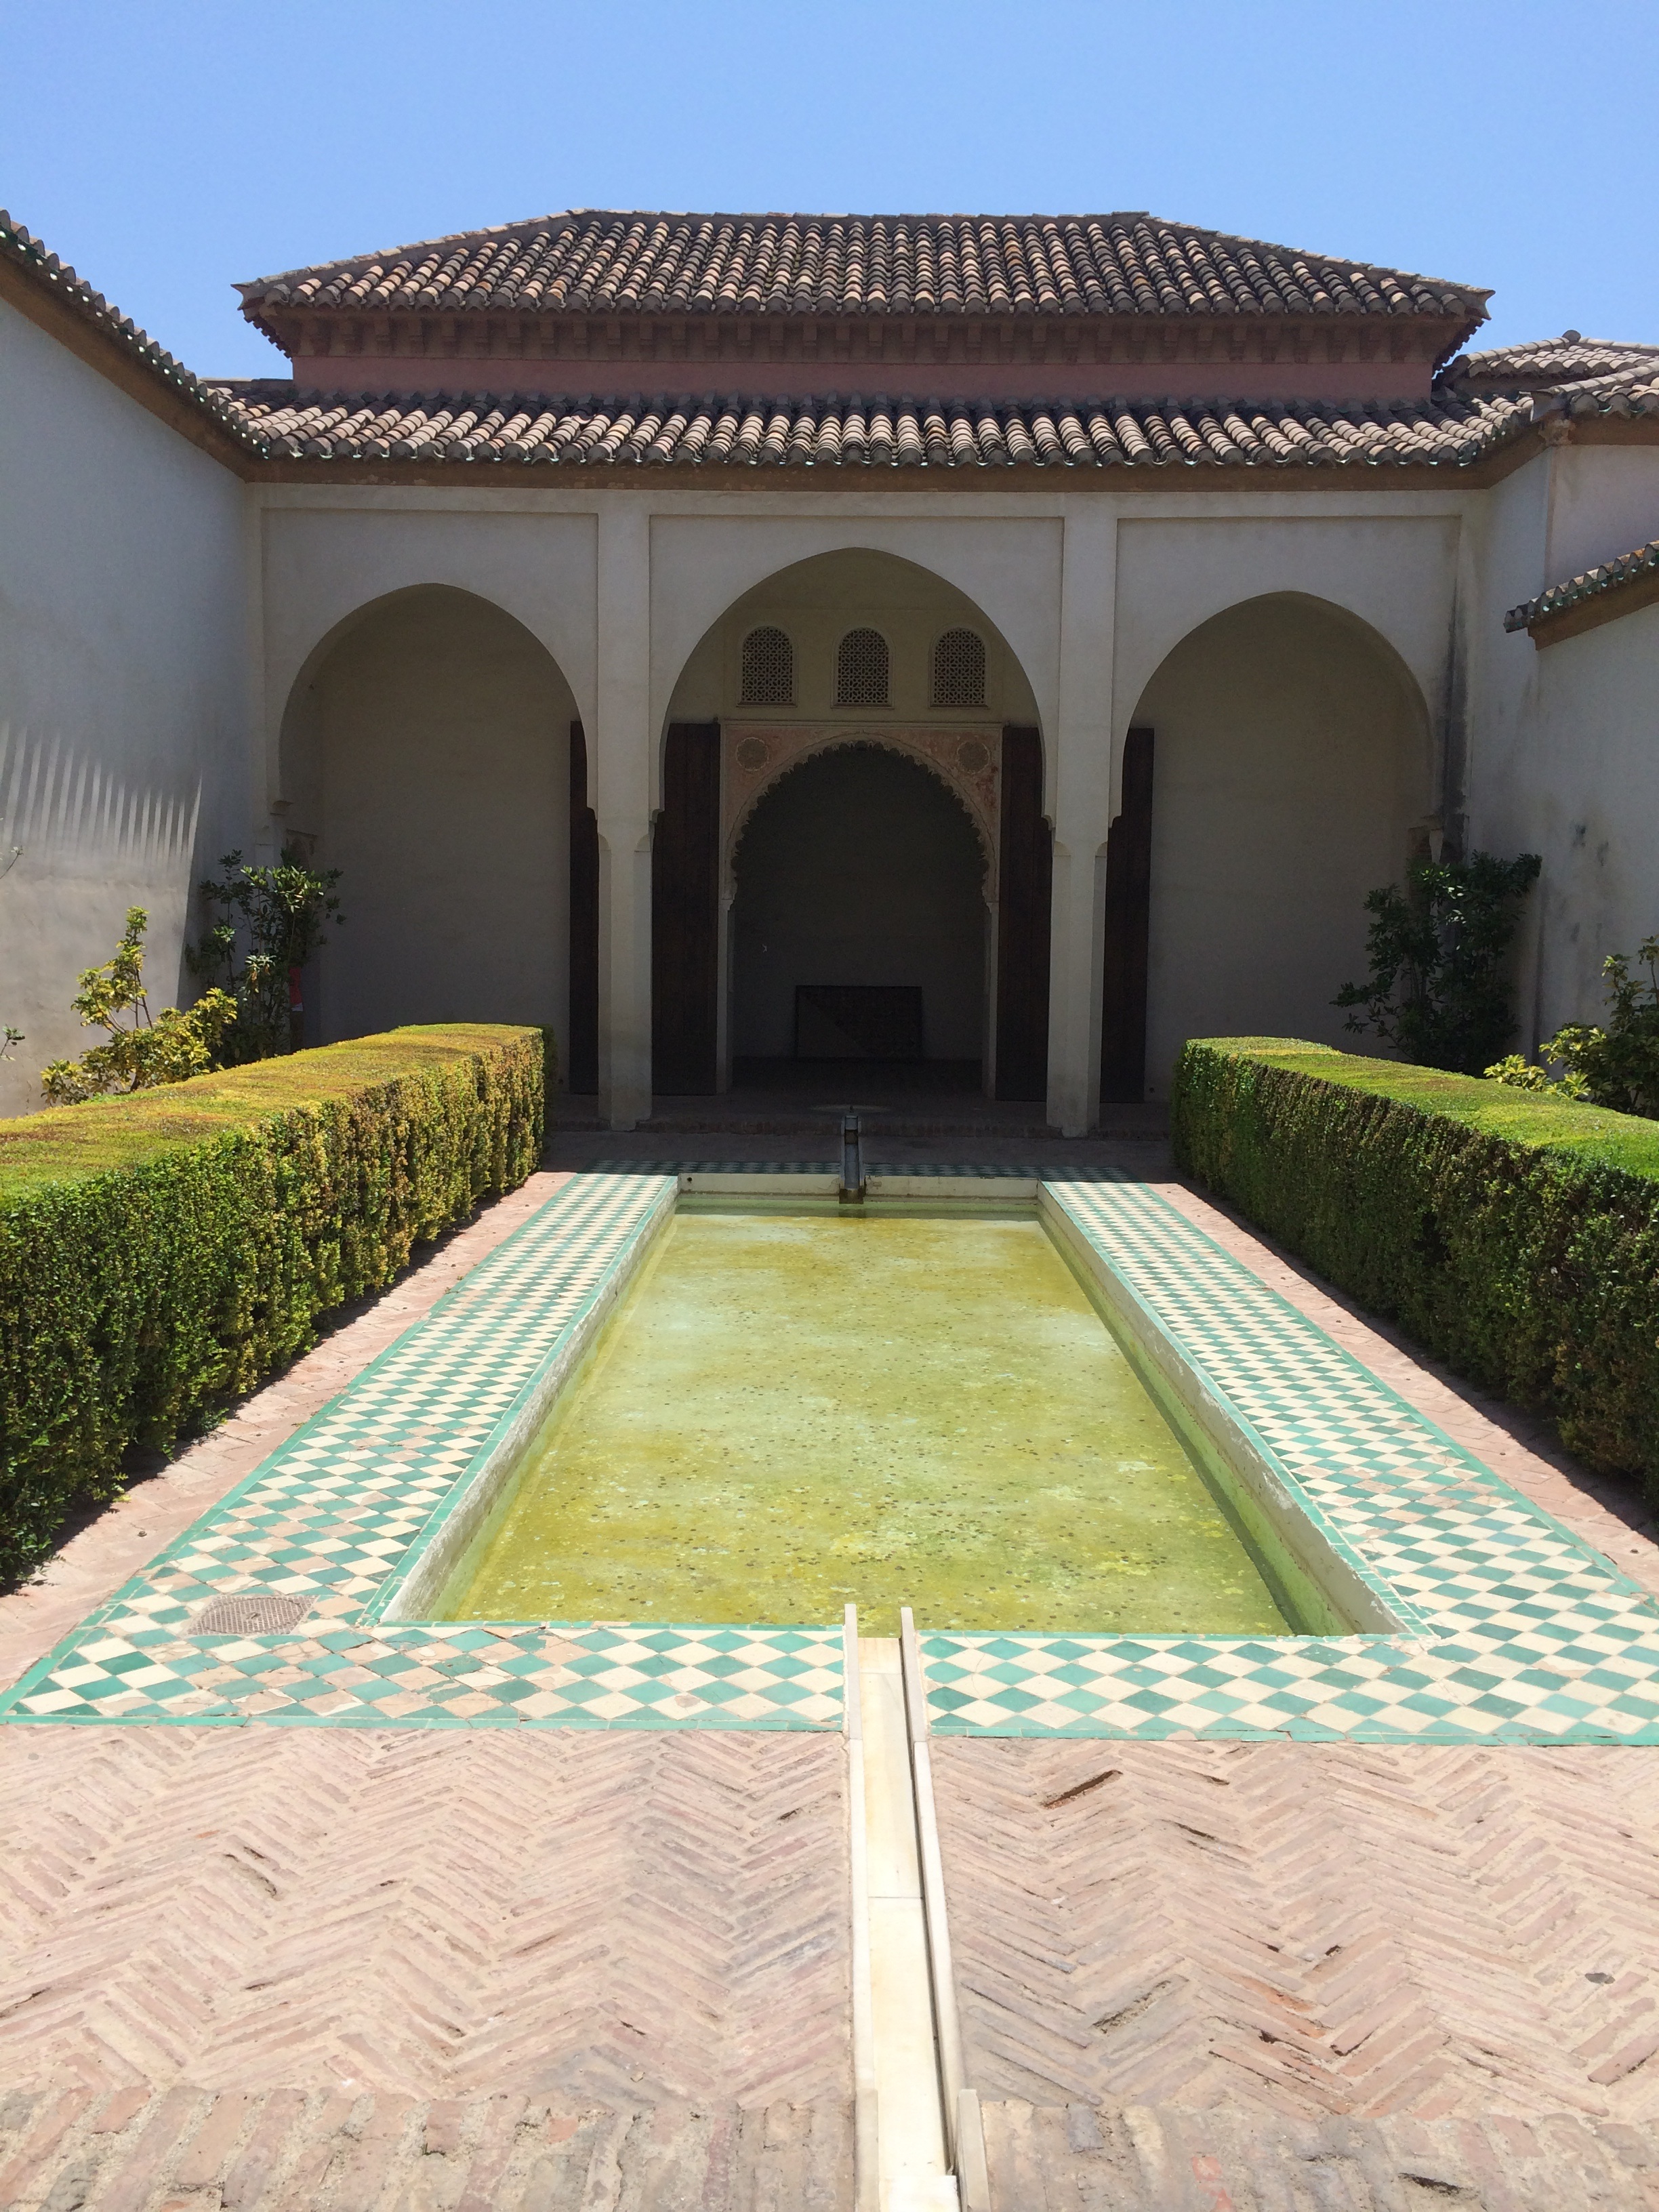
architecture, lawn, villa, mansion, roof, palace, swimming pool, backyard, facade, property, garden, spain, courtyard, fountain, court, estate, hacienda, malaga, real estate, alcazaba, flooring, moorish, historical center, outdoor structure